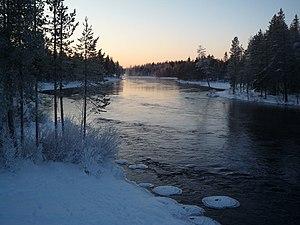
La rivière Kitka est un cours d'eau à Kuusamo dans la région d'Ostrobotnie du Nord en Finlande.